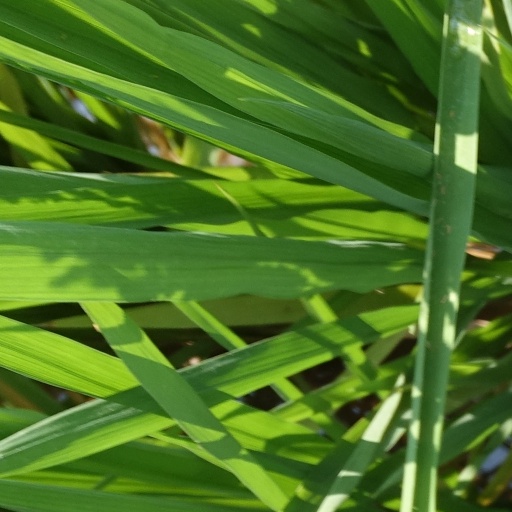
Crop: rice